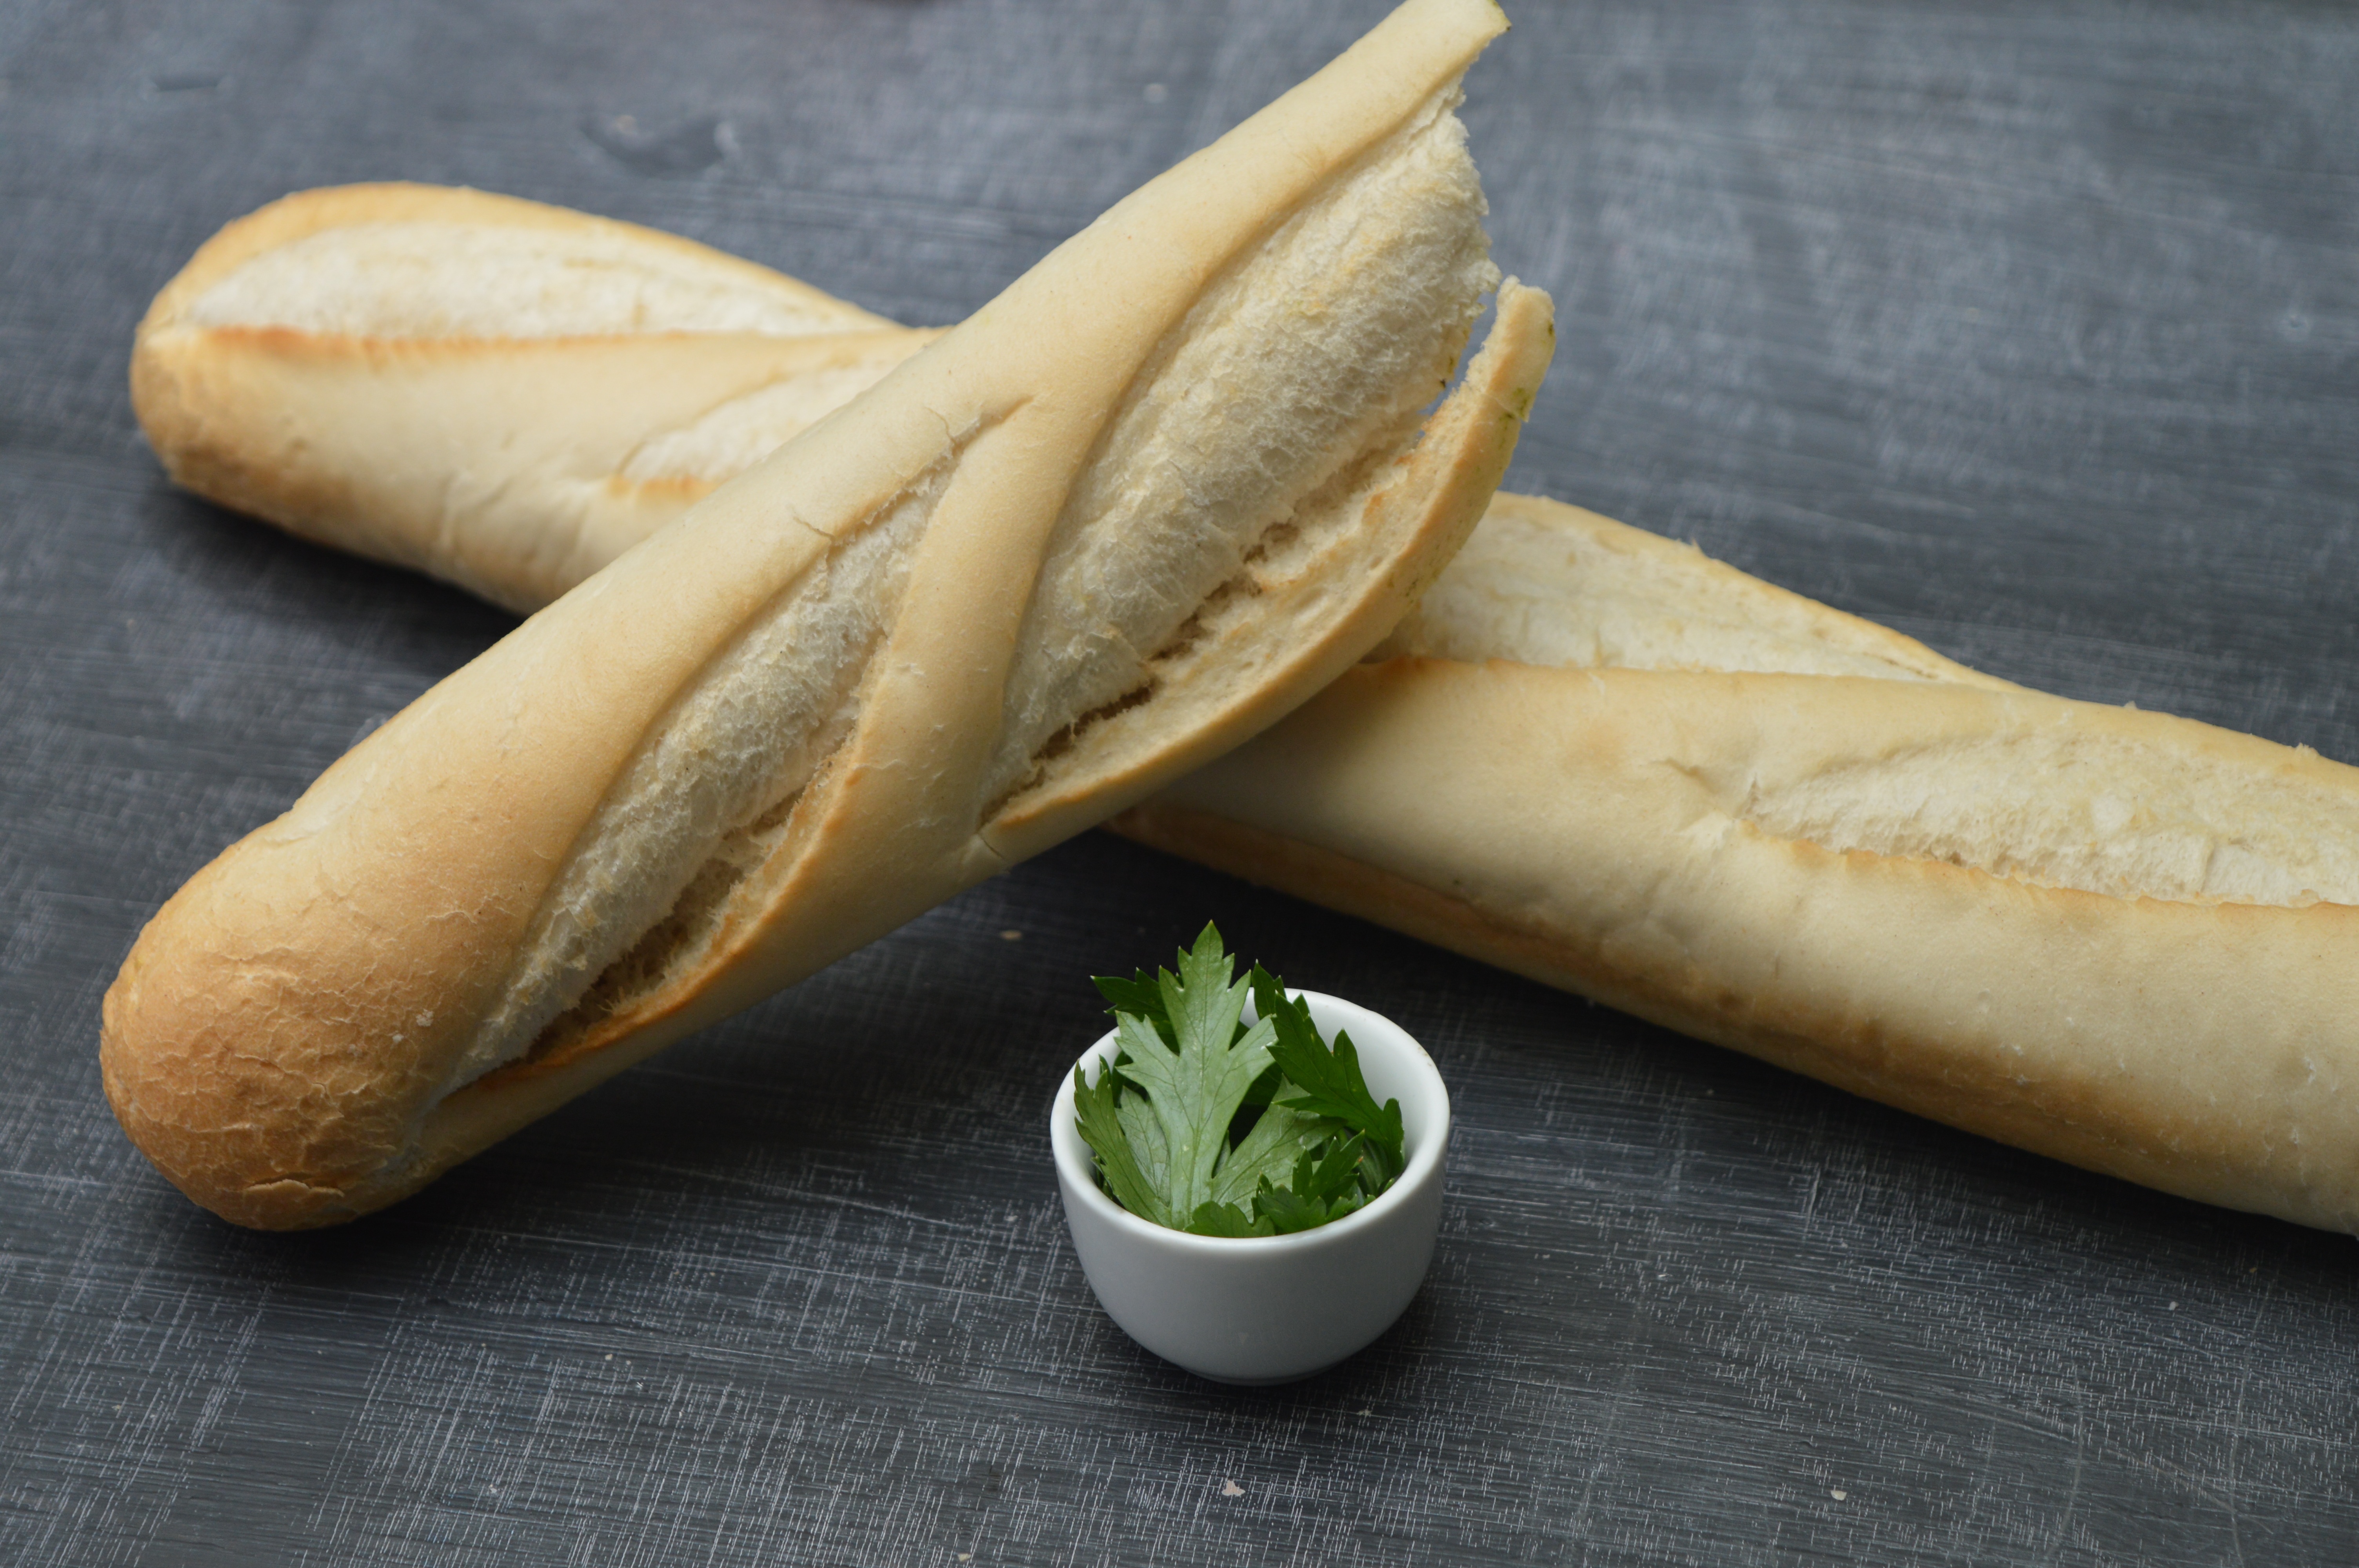
food, produce, baguette, dish, bread, fish, vegetable, cuisine, baked goods, flowering plant